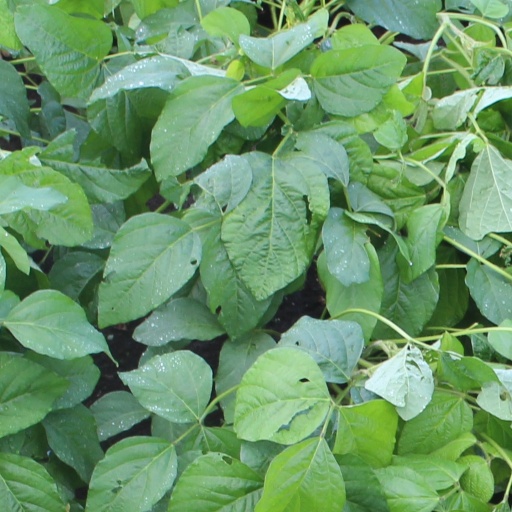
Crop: soybean